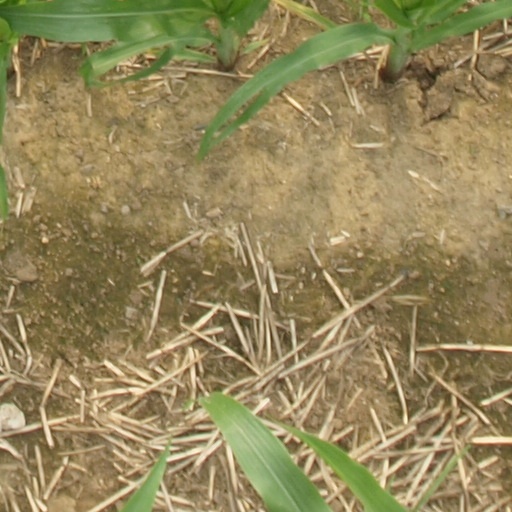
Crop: maize; corn